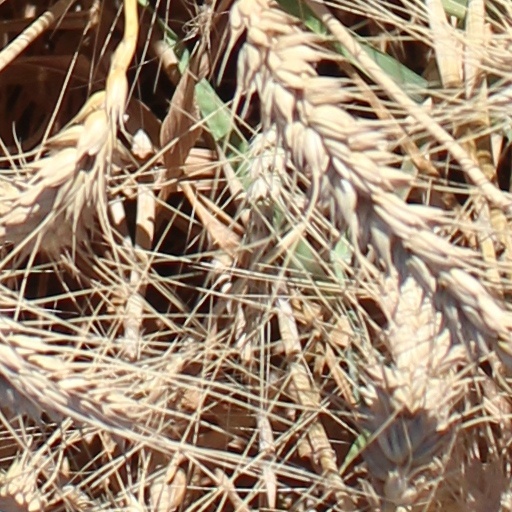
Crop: wheat